Kepler-21

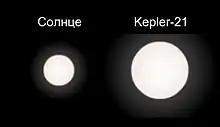
The size of HD 179070 (right) compared to the Sun (left)

The spectrum of HD 179070 presents as an evolving F-type subgiant star with a stellar classification of F6 IV. This suggests the star has exhausted the supply of hydrogen at its core and is evolving into a giant star. It is an estimated 2.6 billion years old and is spinning with a rotation period of 12.6 days. With 1.4 times the mass of the Sun it currently has 1.9 times the Sun's radius. The star is radiating five times the luminosity of the Sun from its photosphere at an effective temperature of 6,305 K.